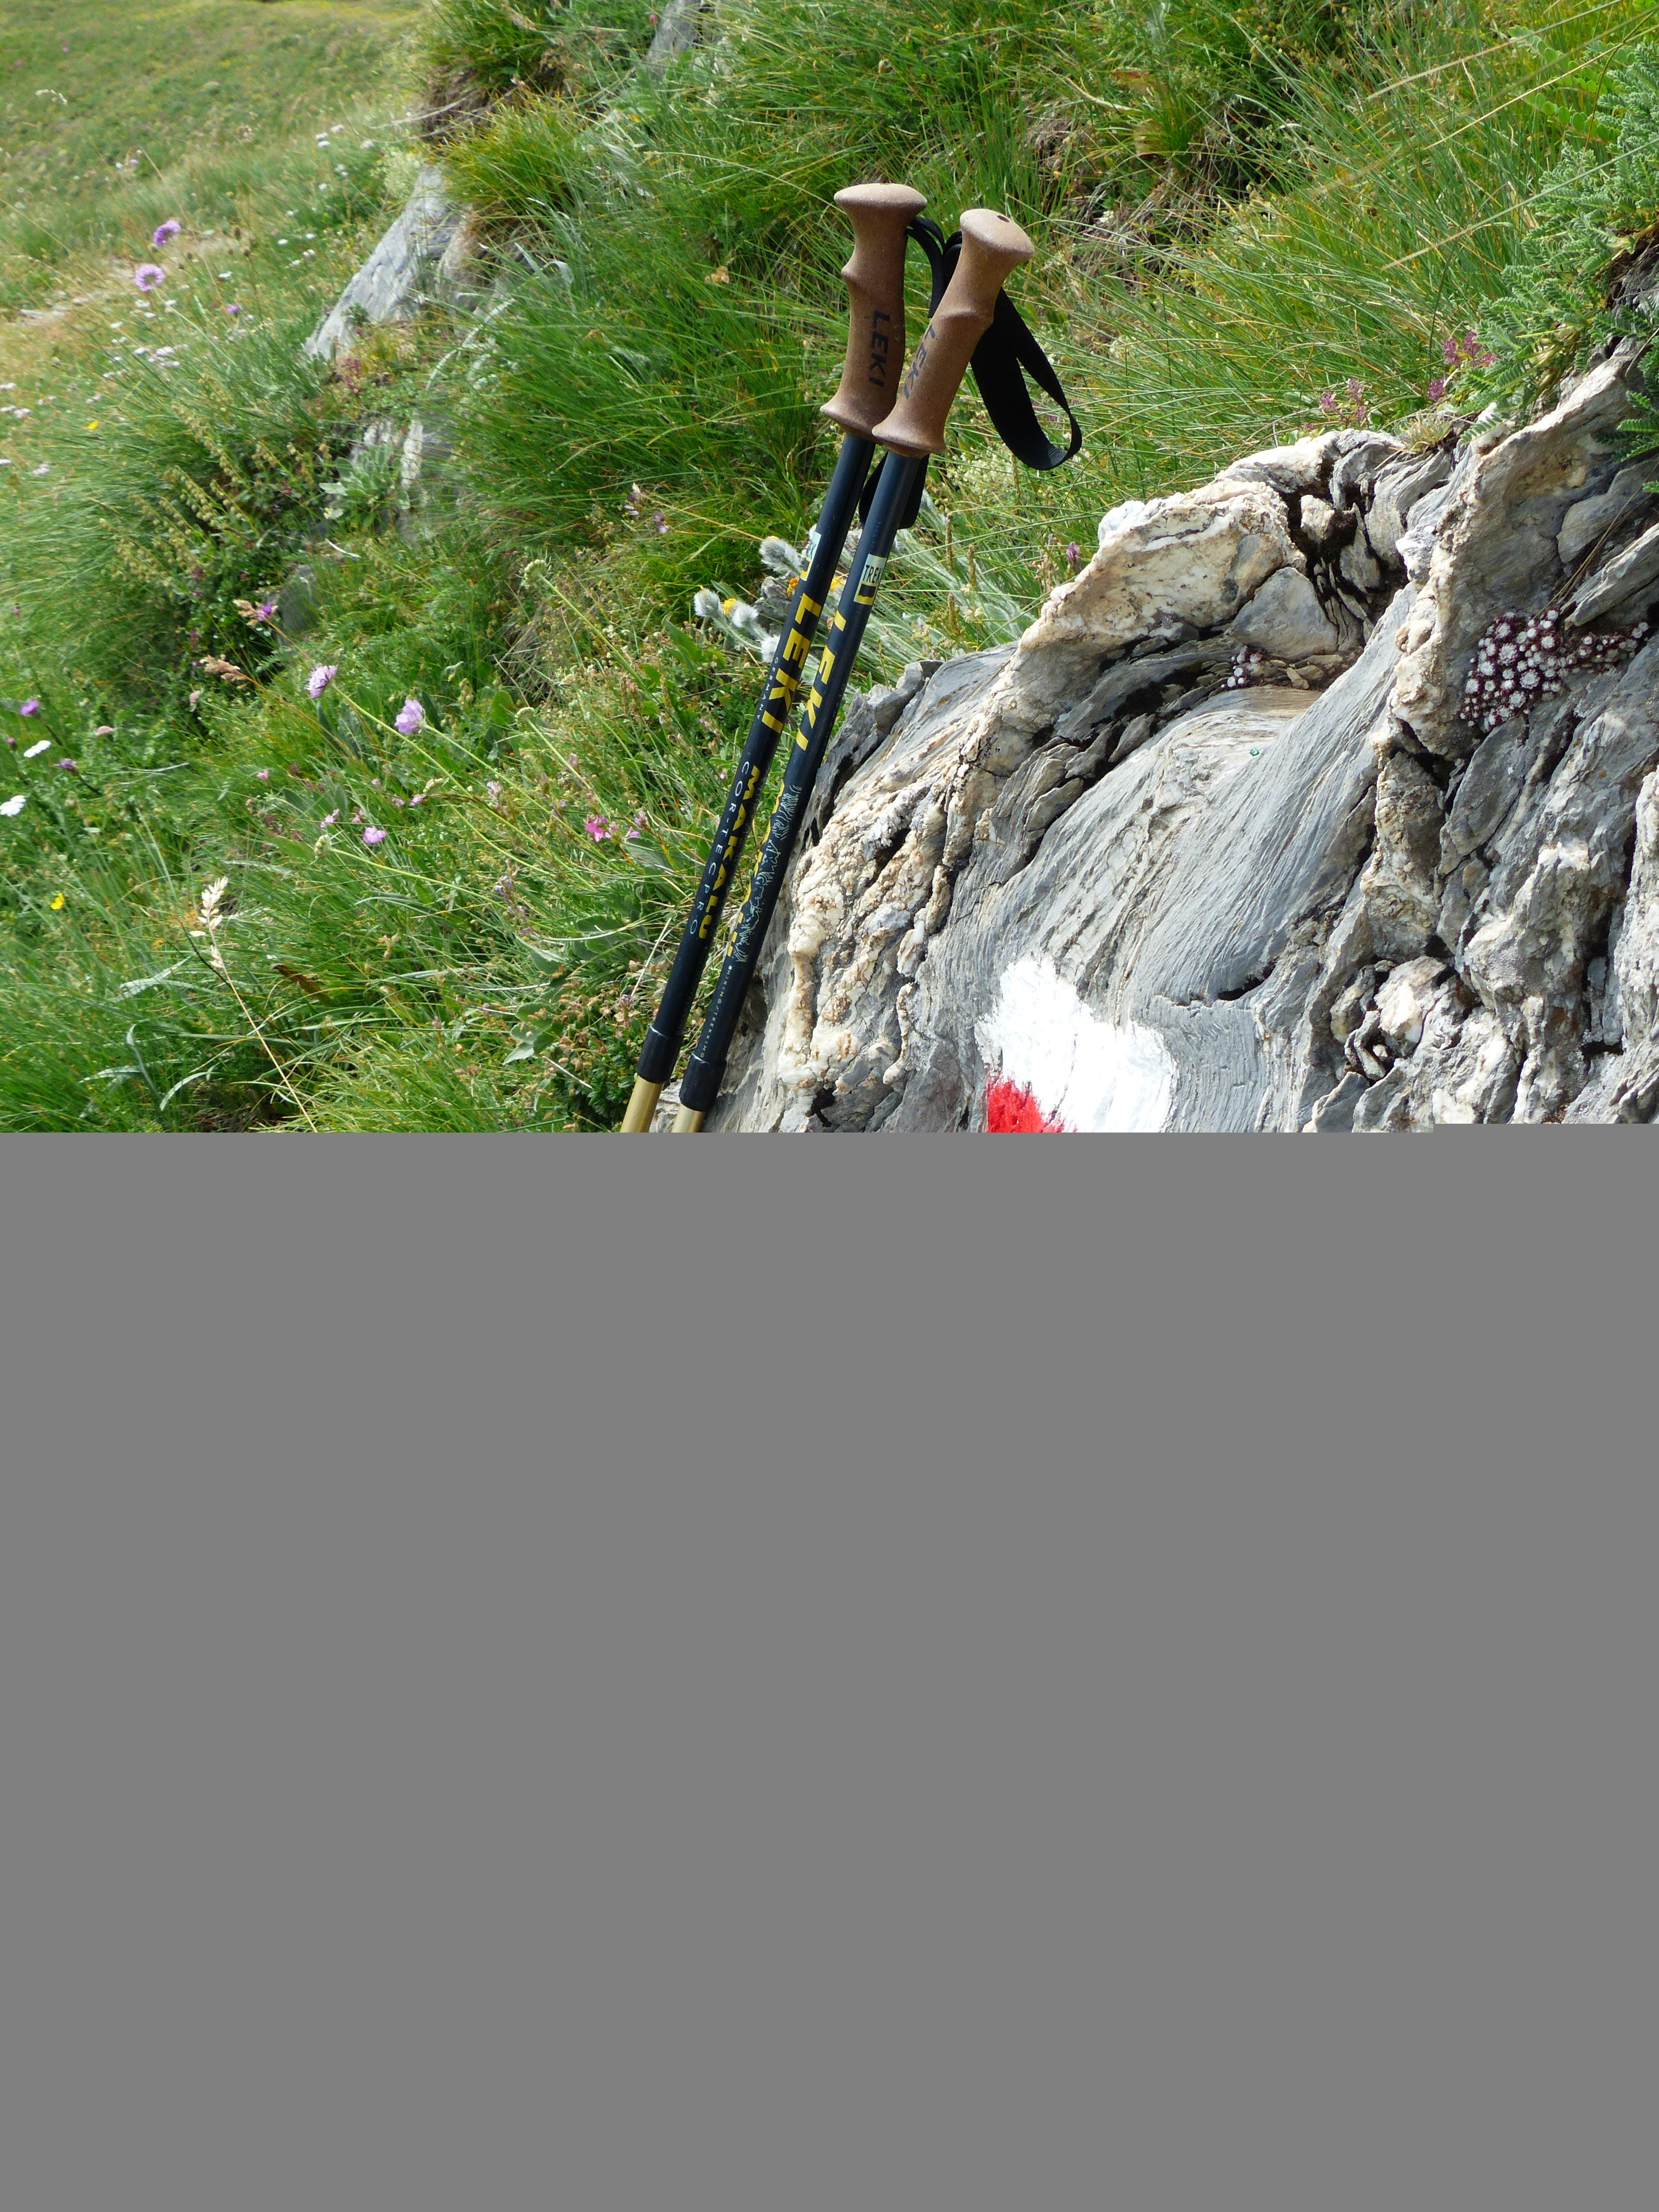
grass, hiking, white, red, hike, alpine, mountains, signpost, sticks, characters, maritime alps, long distance trail, hiking poles, gta, grande traversata delle alpi